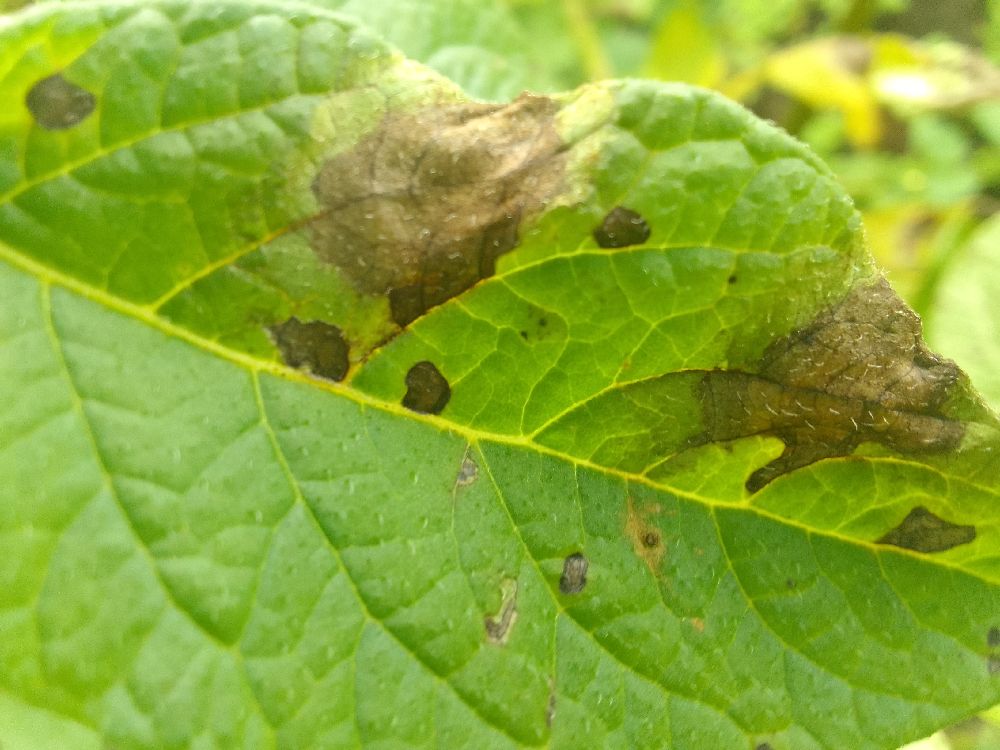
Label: Healthy